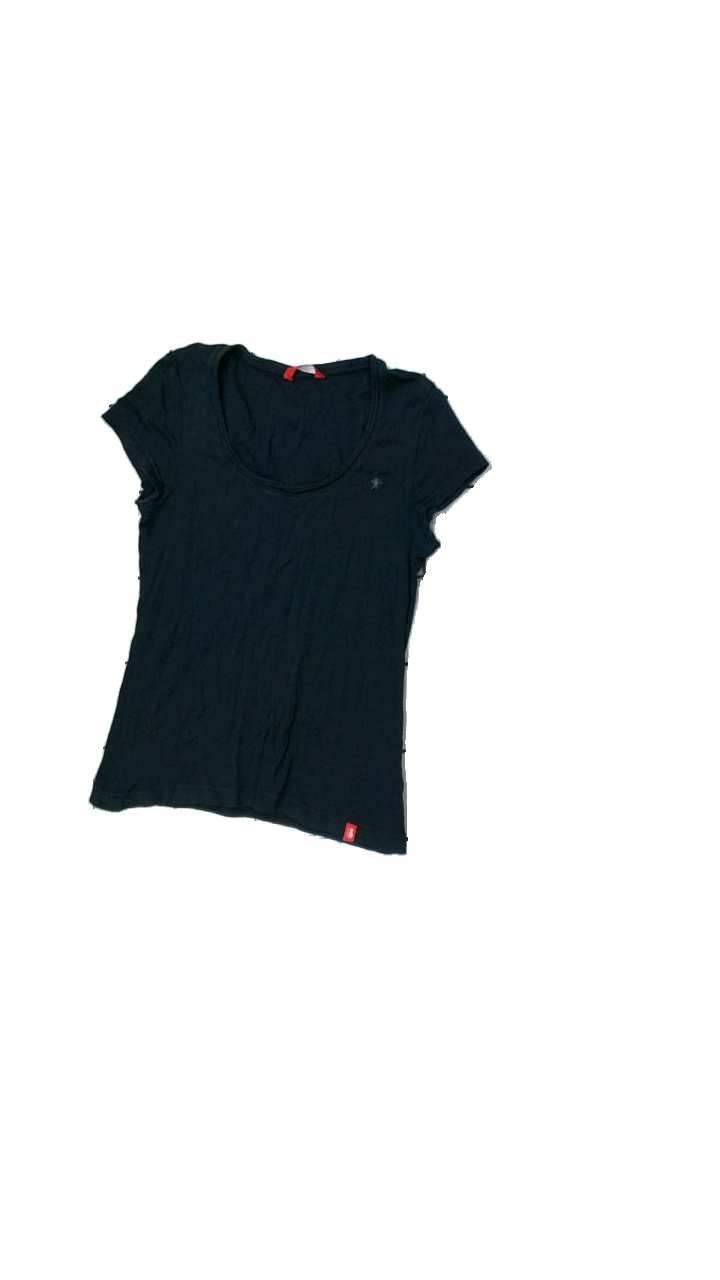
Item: T-shirt (Ladies)
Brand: Edc (esprit De Corps)
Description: svart t-shirt, urtvättad
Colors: Black
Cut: Regular
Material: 100% cotton
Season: All
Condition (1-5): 2
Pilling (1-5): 2
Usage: Export
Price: <50